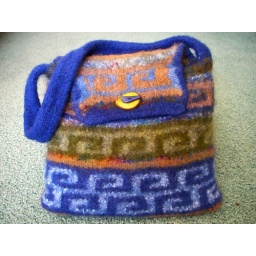
My design in brown sheep